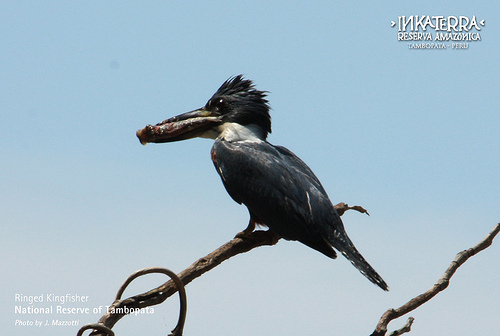
a large long billed bird with a white neck, a black head, and black body.
a large black bird with a large black bill and fluffy black crown.
a small bird with a black body and frilled black crown and a large wide bill.
this crested black bird has a white ring on it's neck and a very large, flat black bill.
this is a black bird with a white throat and a large black beak.
a bird that has a spiky black crown and nape, white throat, with an awkwardly thick shaped bill and big black eyering.
this bird has wings that are black and has a long thick bill
this bird has wings that are black and has a big bill
this bird has fuzzy hair on its head, a short wing, is black and white in color, and has a large black beak.
this bird has wings that are black and has a long bill
Species: Ringed Kingfisher